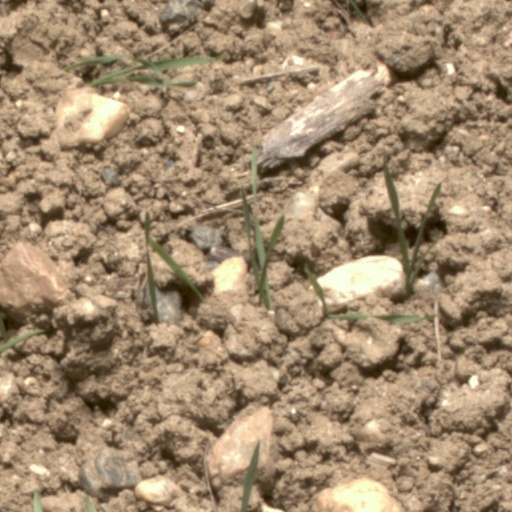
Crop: wheat